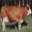
Label: cattle